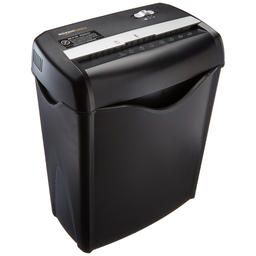
Label: paper